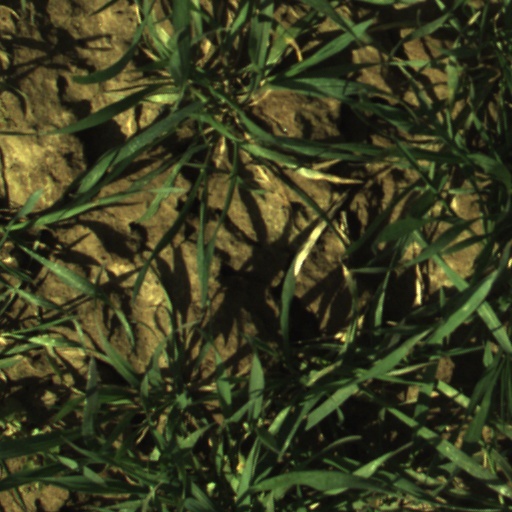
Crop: wheat